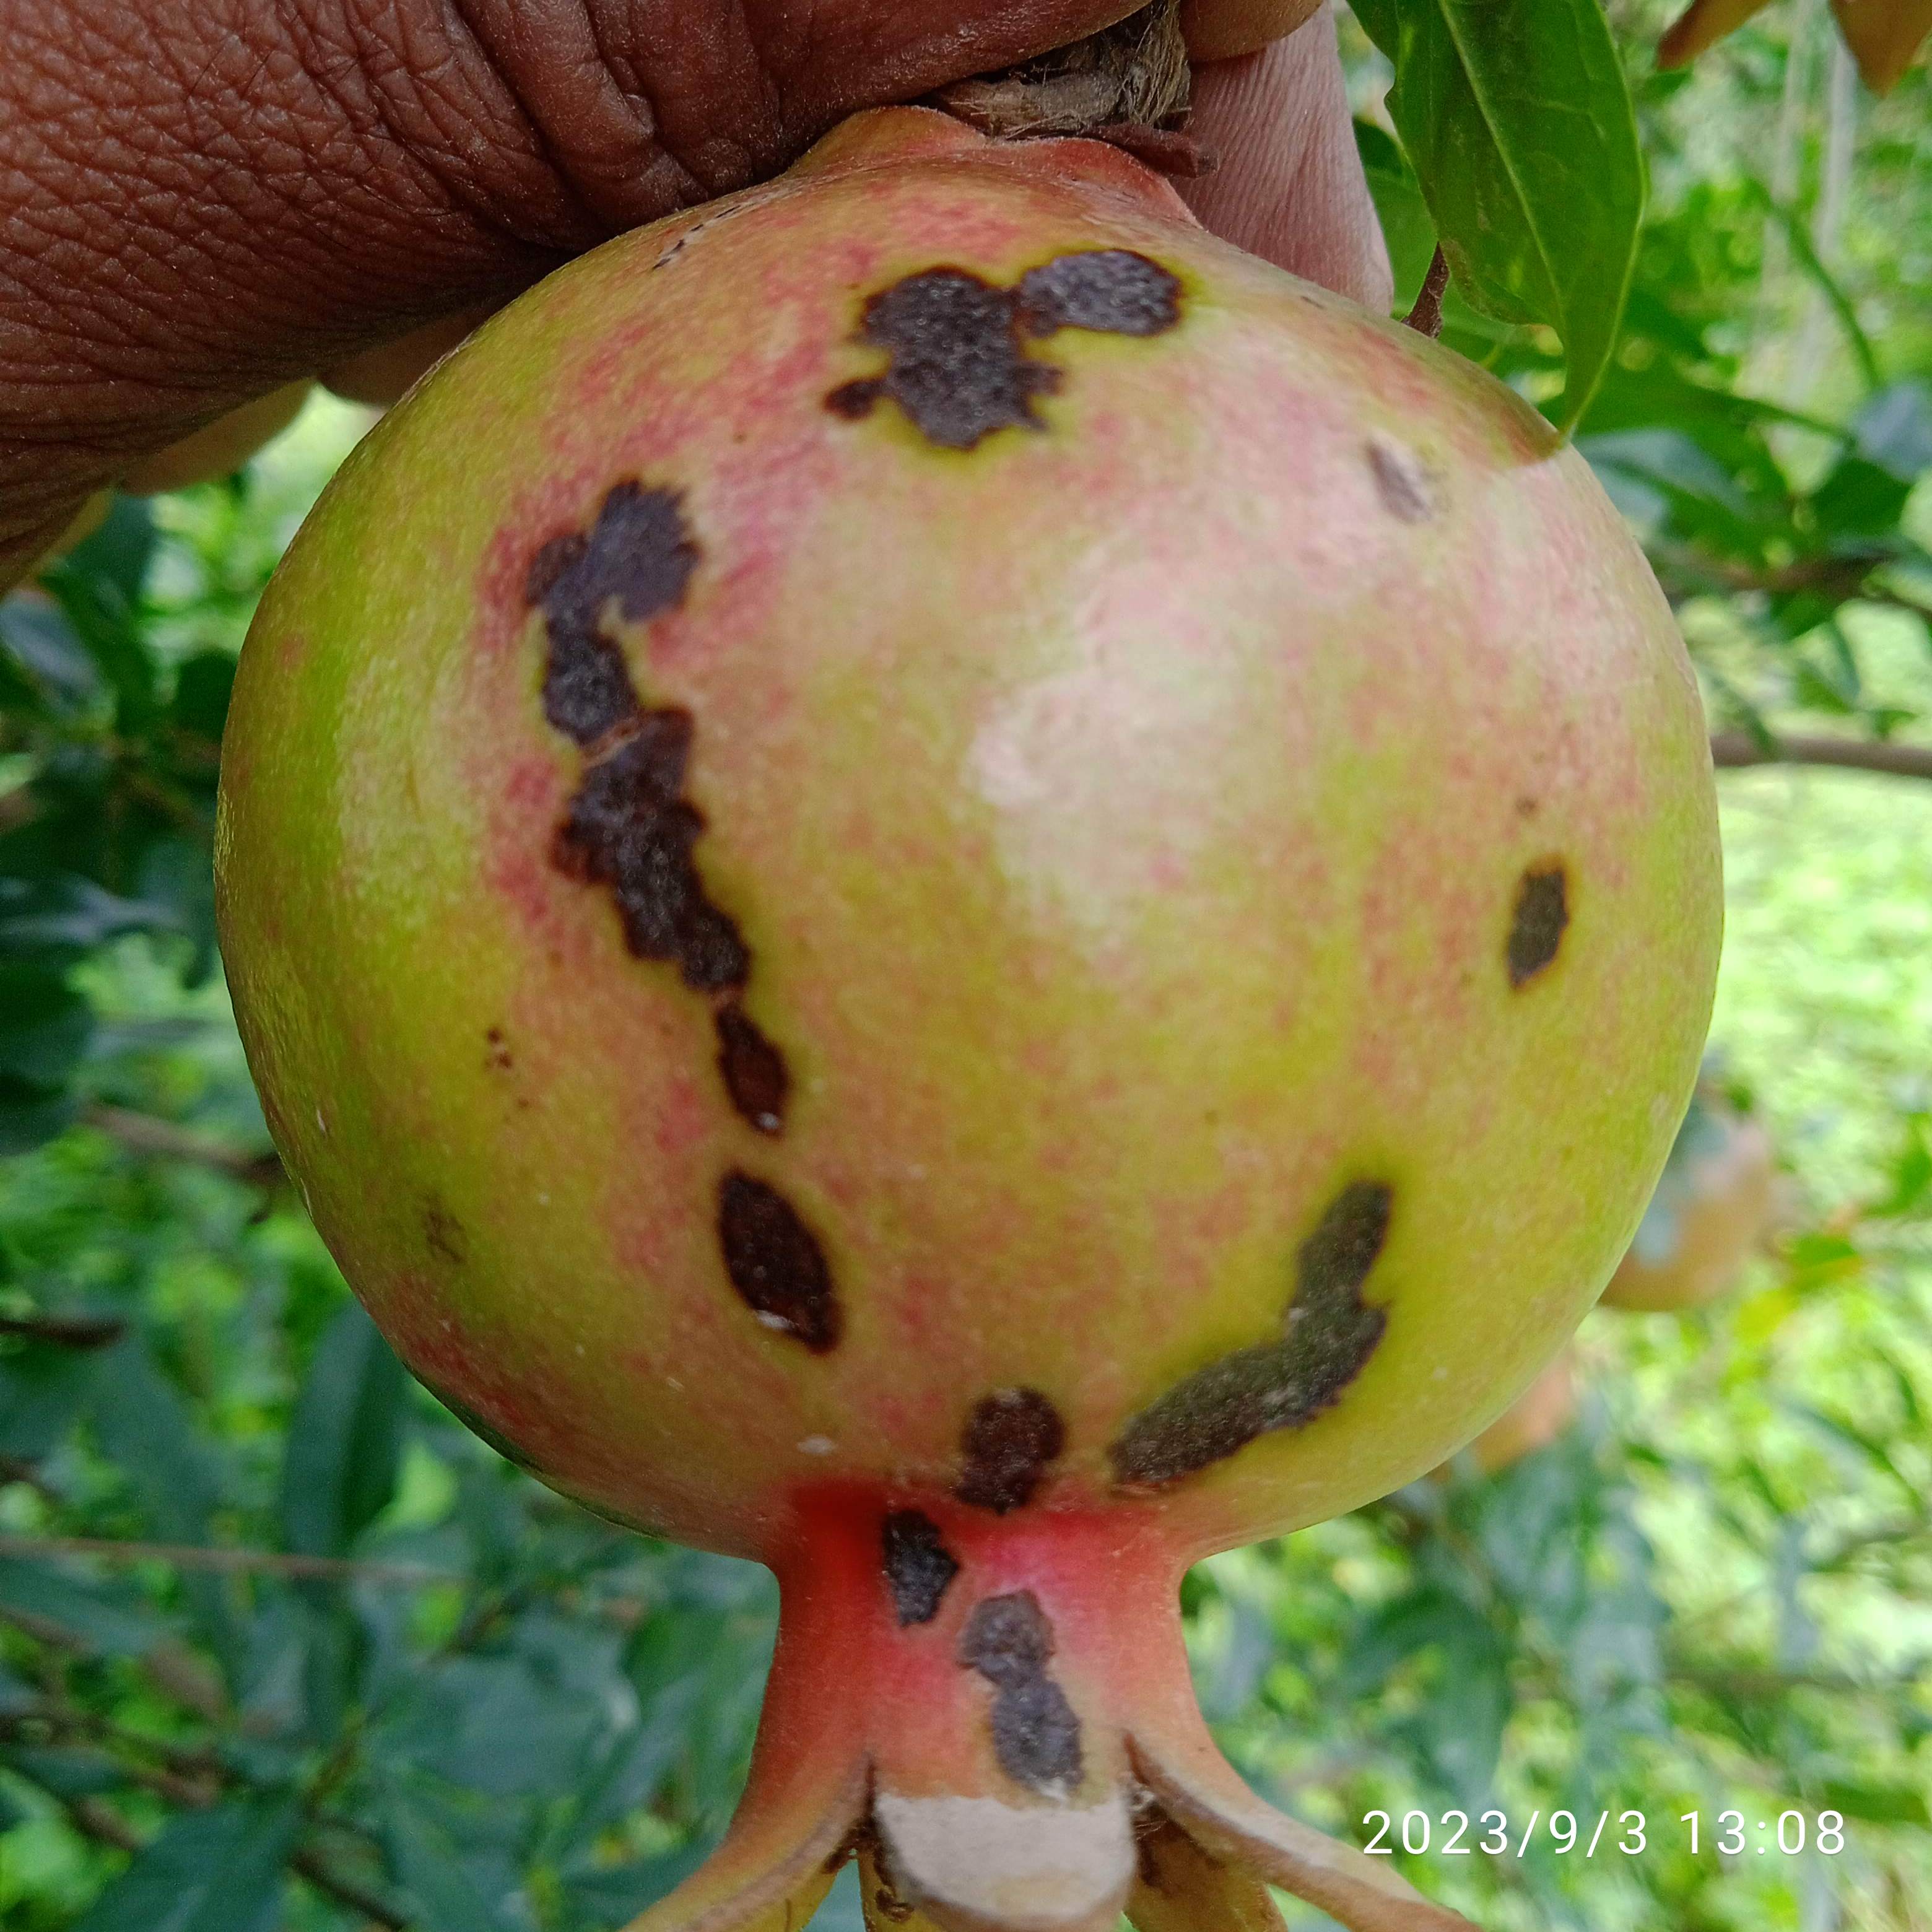
Label: Anthracnose